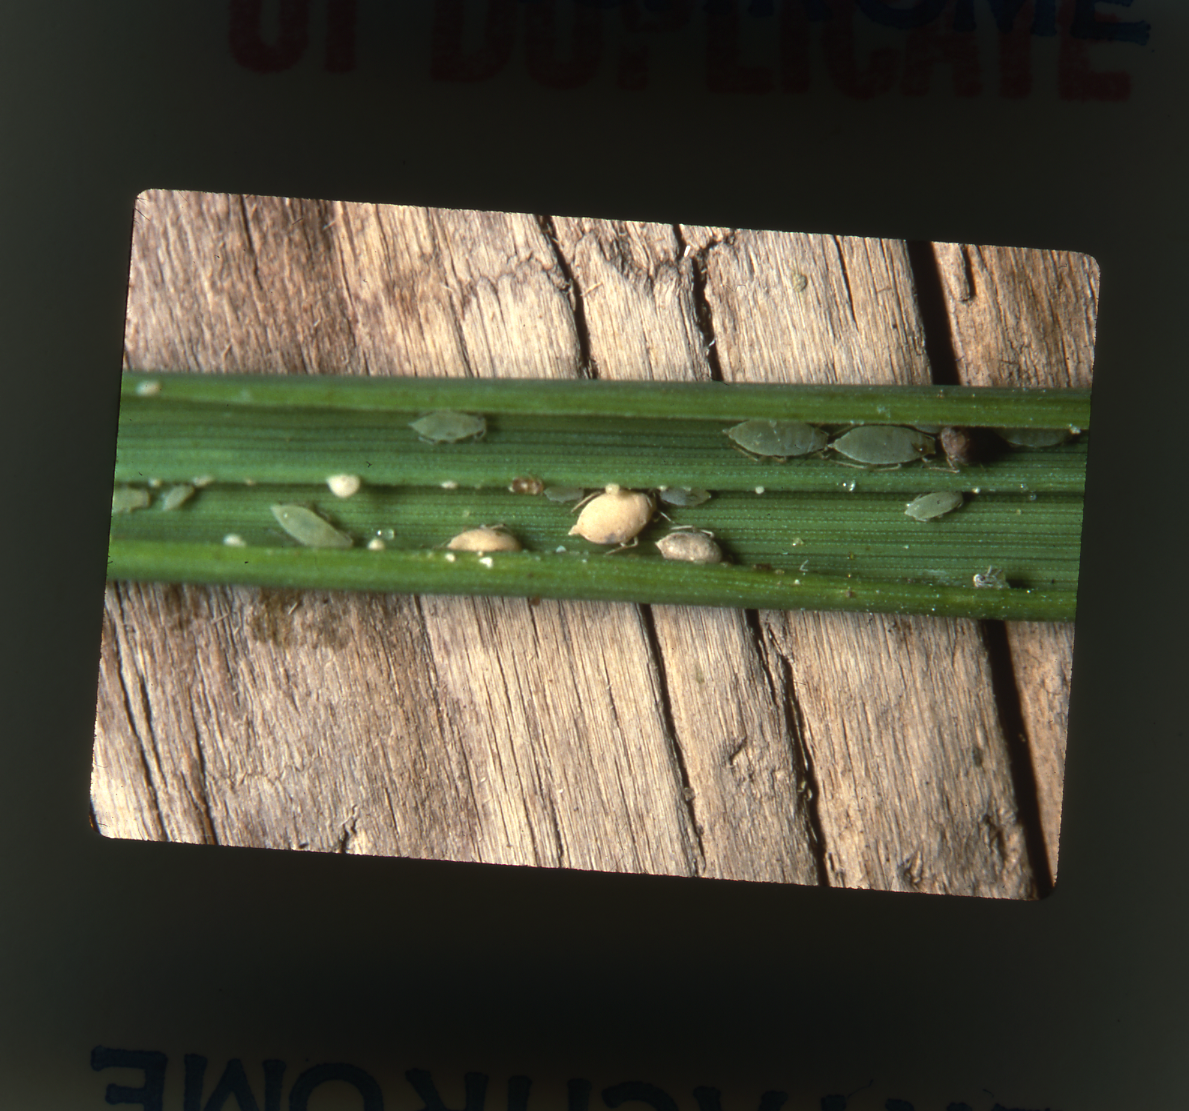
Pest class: russian_wheat_aphid